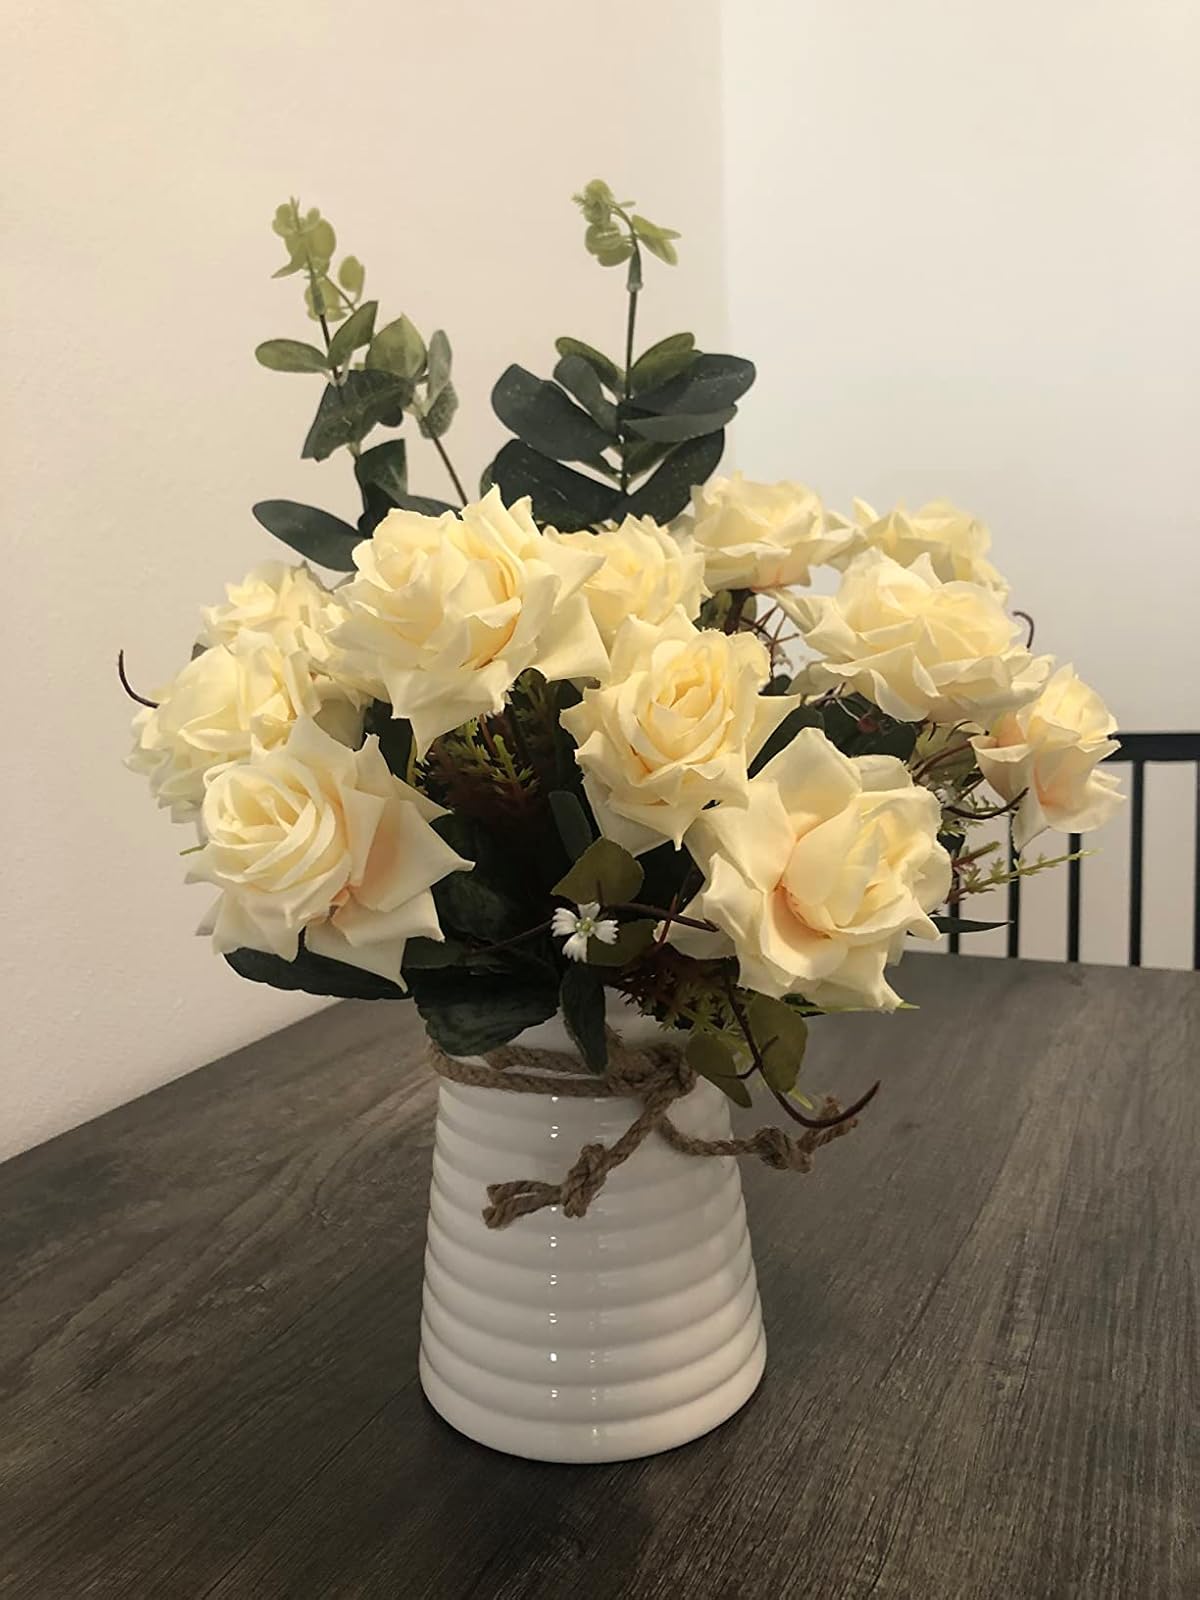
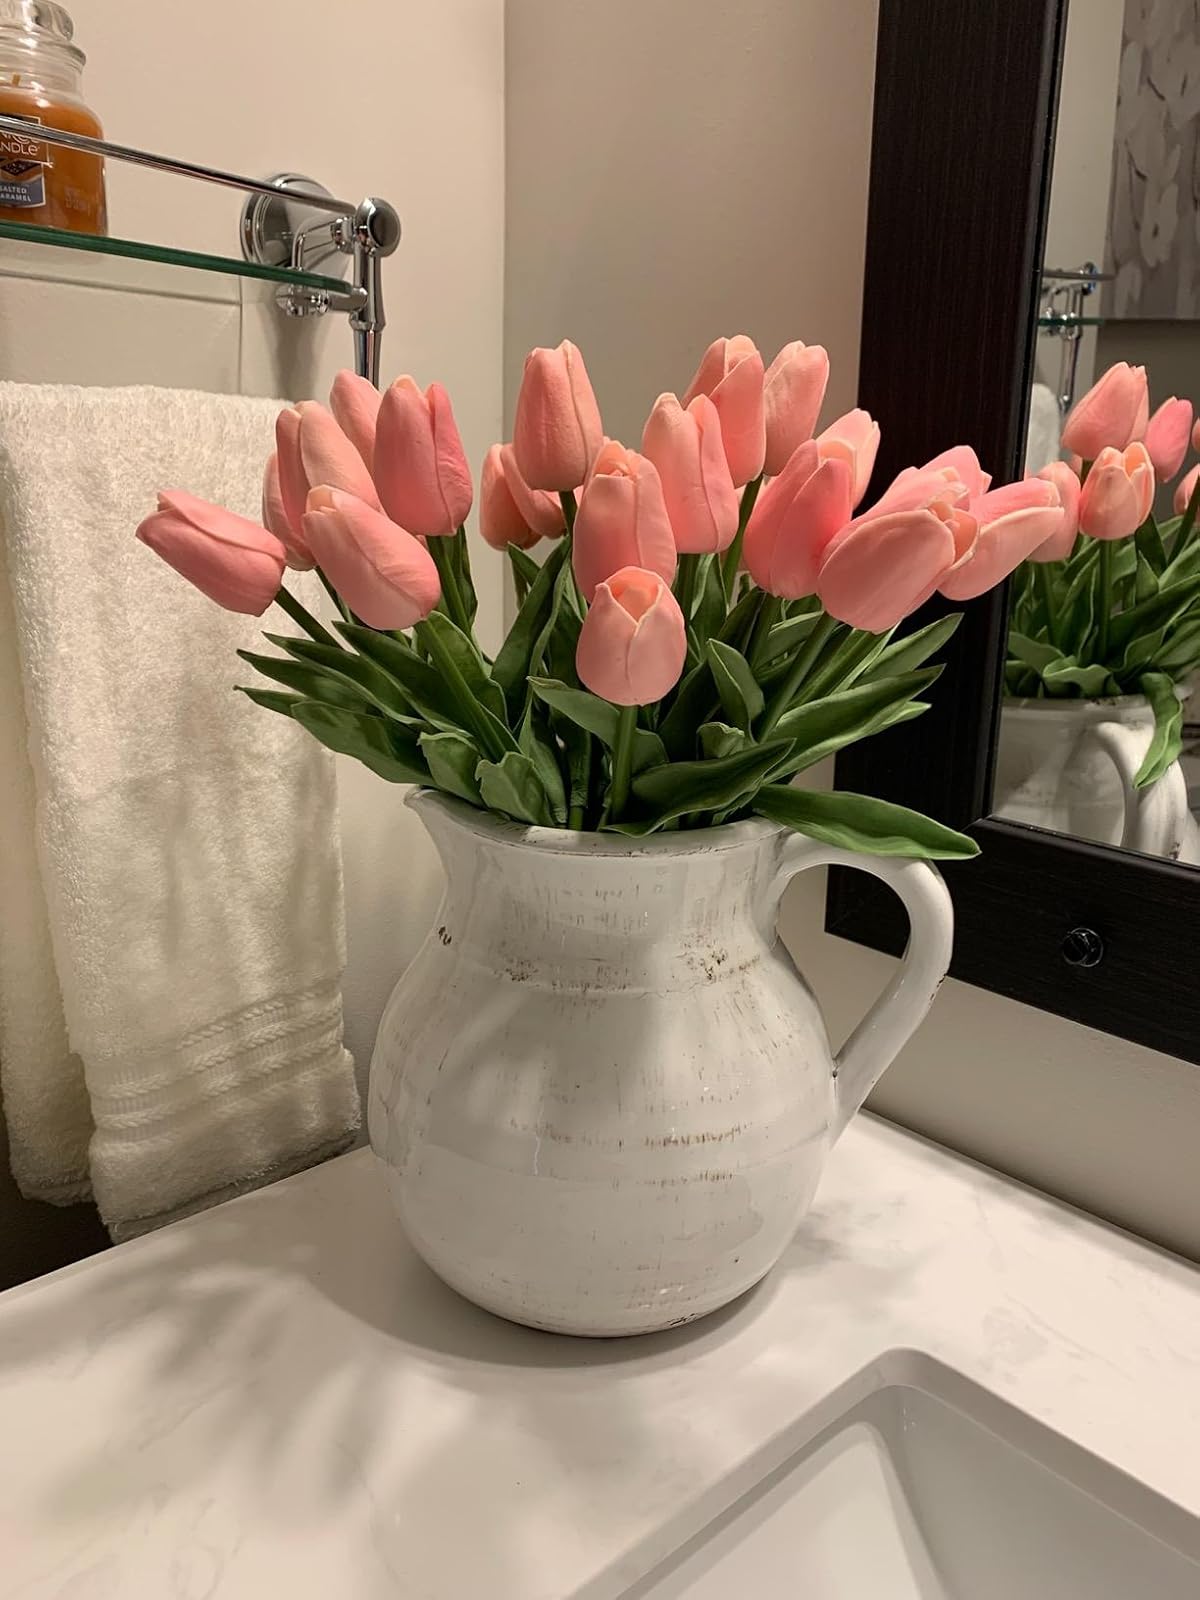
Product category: vase
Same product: no